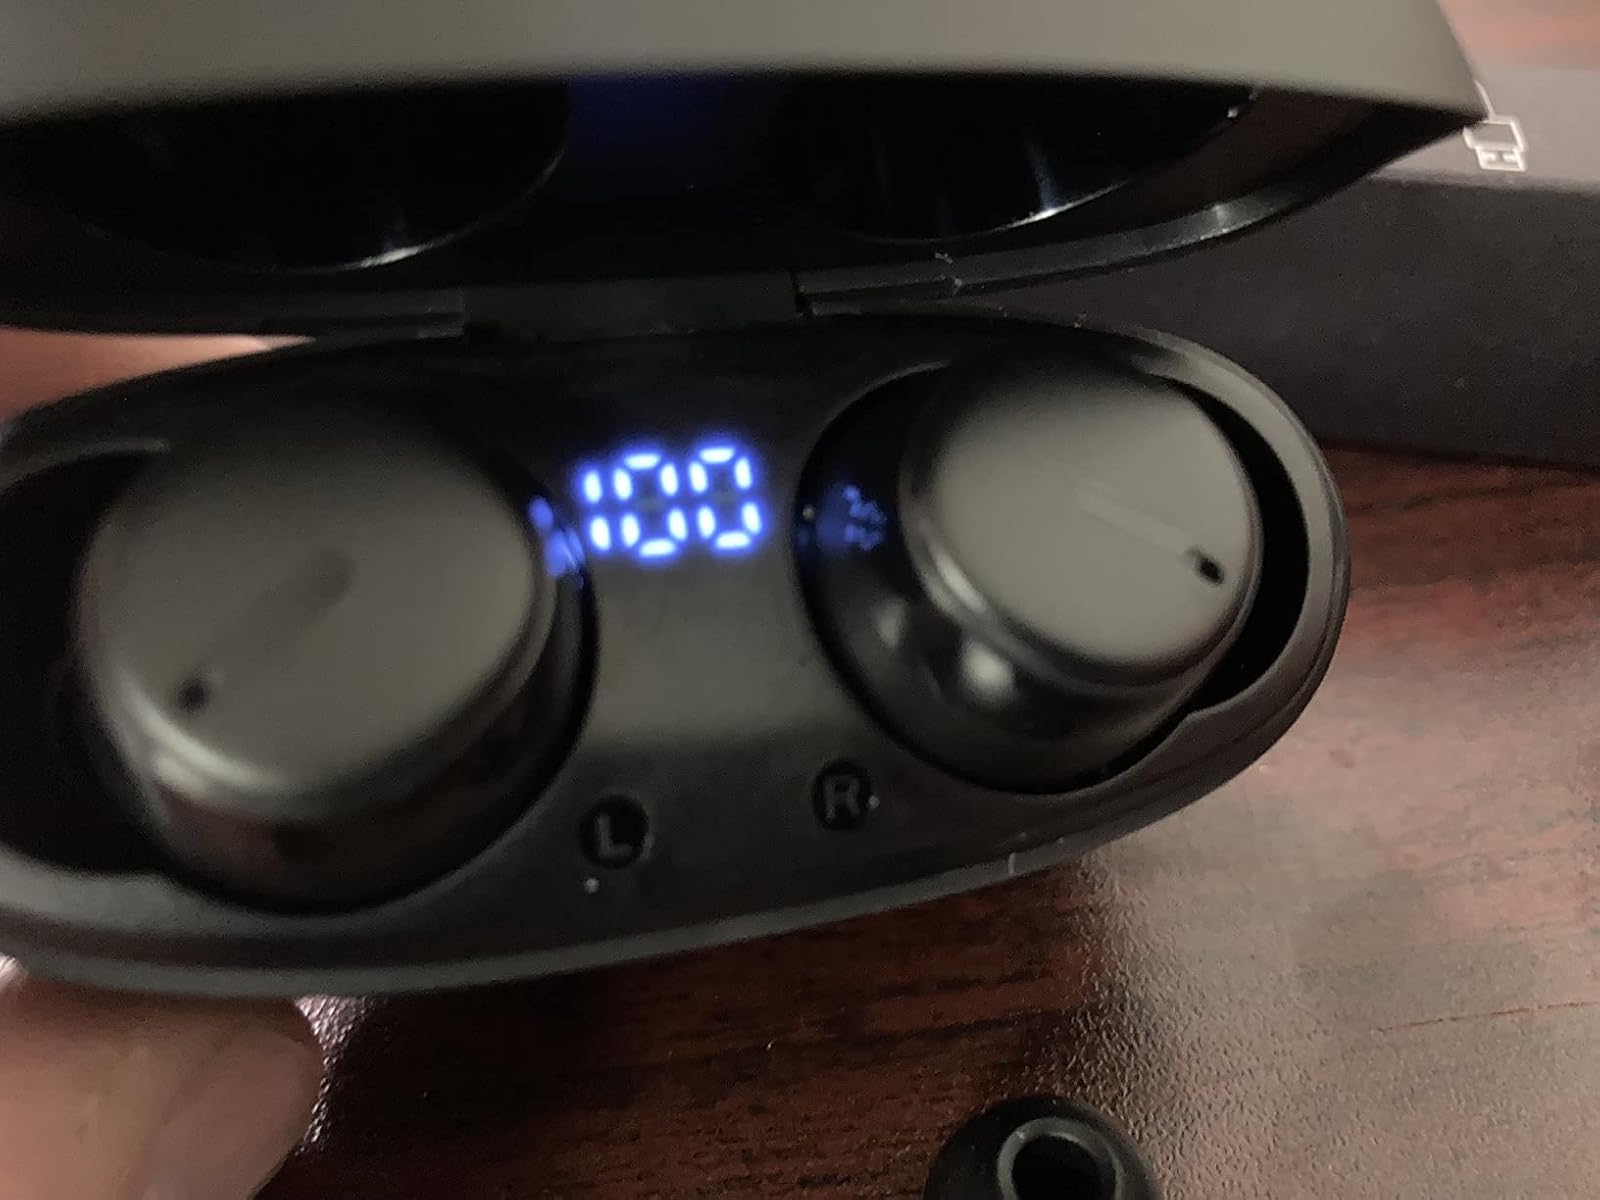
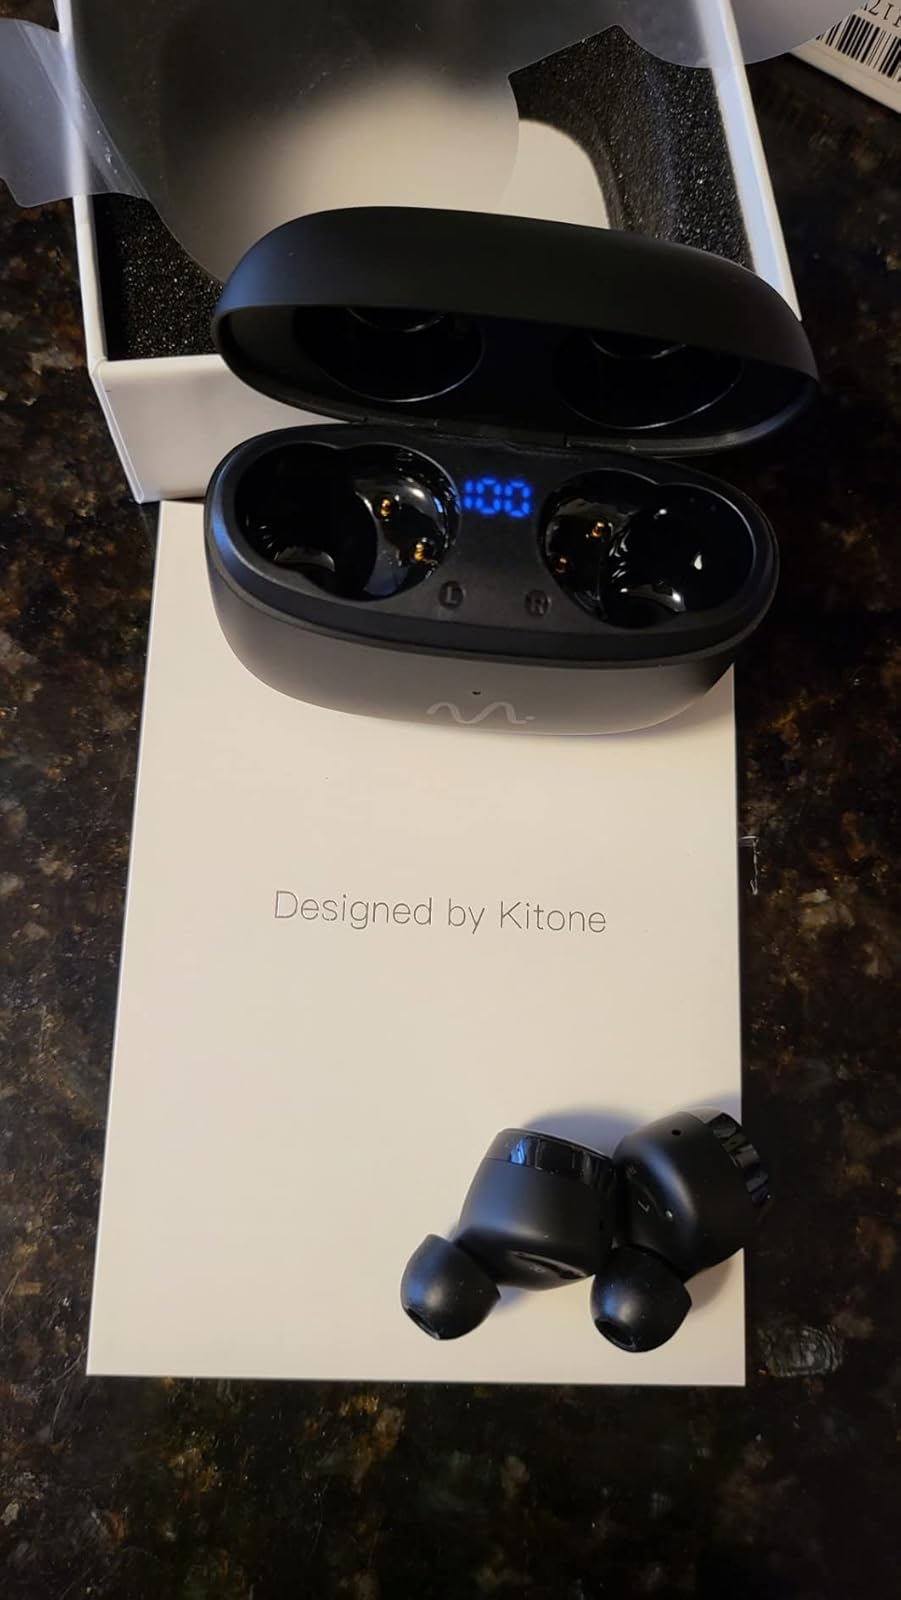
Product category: earbuds
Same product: yes